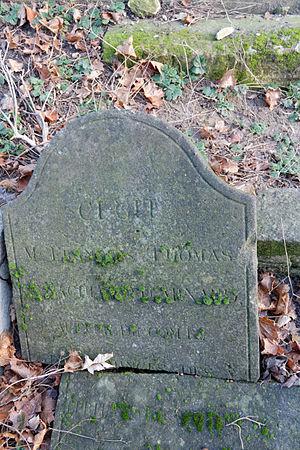
Stèle
François-Thomas-Marie de Baculard d'Arnaud, né le 15 septembre 1718 à Paris, où il est mort le 9 novembre 1805, était un poète, romancier et auteur dramatique français.